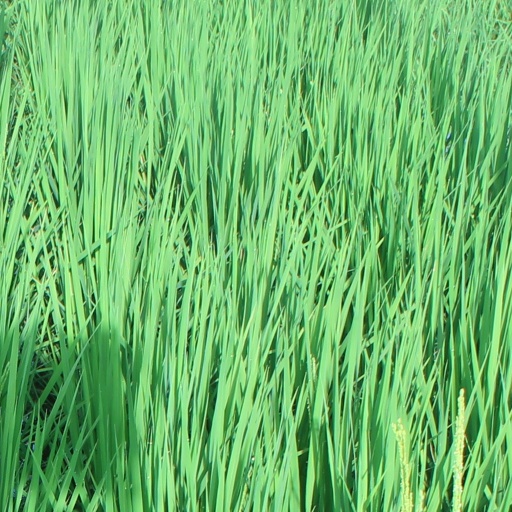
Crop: rice